Scouting in displaced persons camps

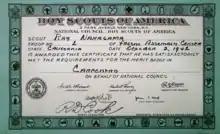
Fresno Assembly Center merit badge card dated October 2, 1942. Recipient is actually named "Roy Nakagawa", not "Ray Nakagama".

German Catholic Scout groups existed in prisoner of war camps in the United States.